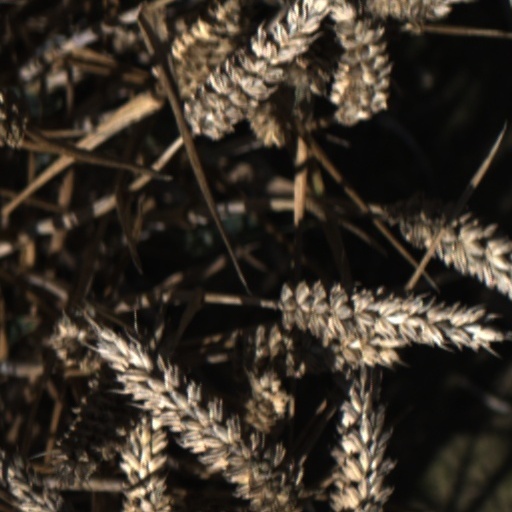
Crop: wheat